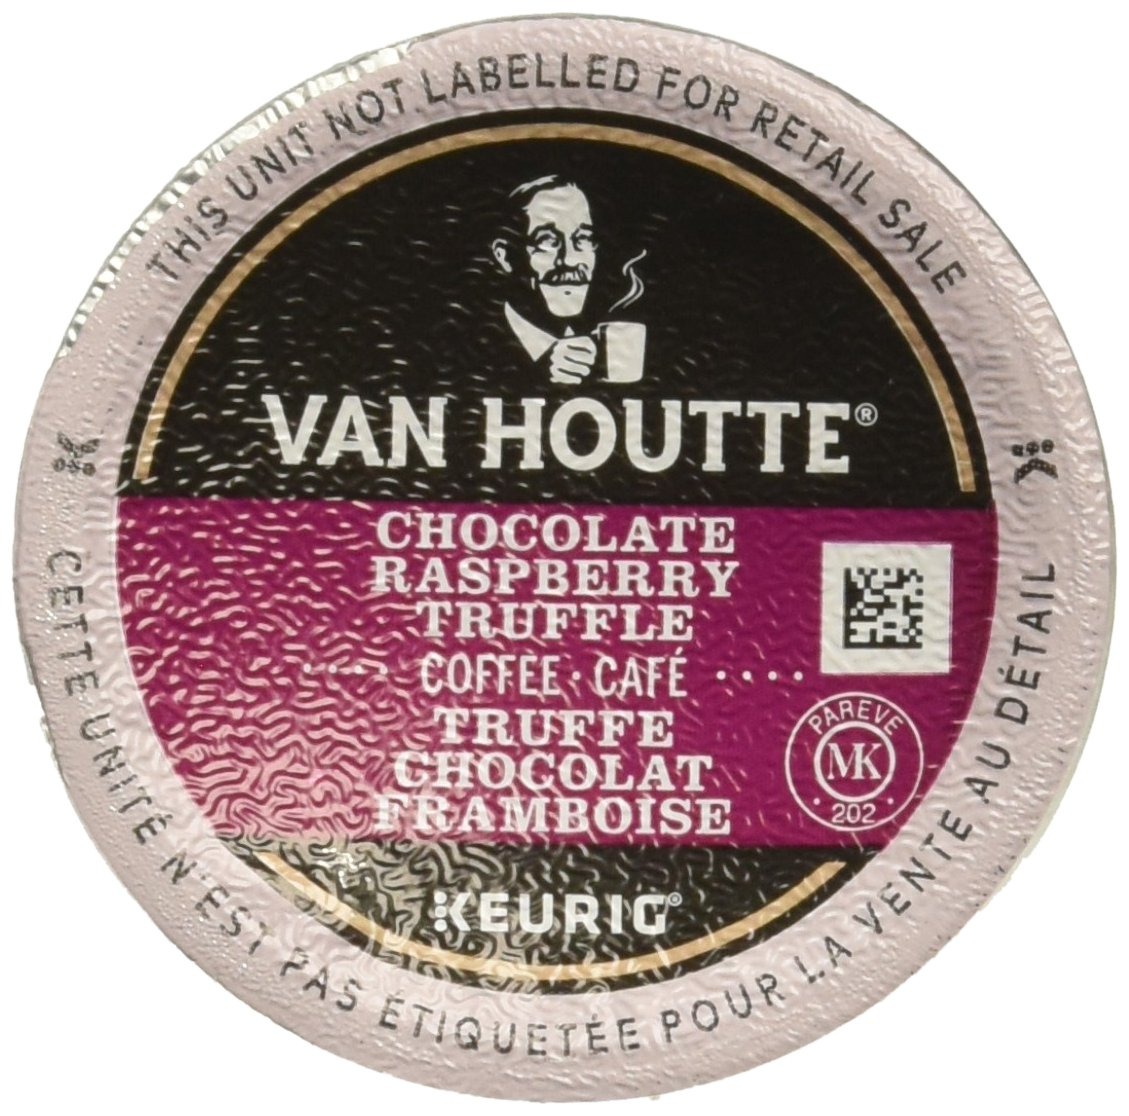
Item Name: Van Houtte, Raspberry Chocolate Truffle, Single-Serve Keurig K-Cup Pods, Light Roast Coffee, 48 Count (2 Boxes 24 Pods)
Bullet Point 1: The taste of a chocolate raspberry truffle melting in your mouth
Bullet Point 2: Light Roast
Bullet Point 3: Caffeinated
Bullet Point 4: Flavored
Bullet Point 5: Orthodox Union Kosher
Value: 48.0
Unit: Count

Price: 39.99